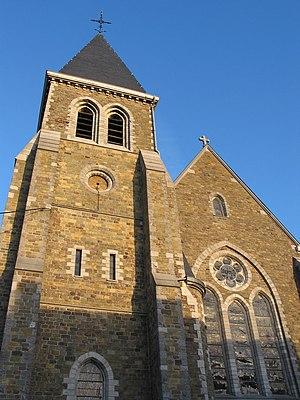
Moha (Belgique), l'église Notre-Dame du Rosaire (1912).